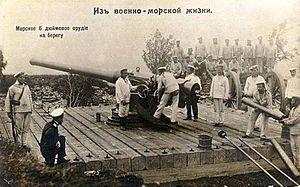
La forteresse navale Empereur Pierre le Grand est une ligne de fortifications russe qui visait à bloquer l'accès à Saint-Pétersbourg par la mer. Elle comporte des pièces d'artillerie côtière de gros calibre le long des rives nord et sud du golfe de Finlande, au point le plus étroit du golfe, entre Porkkala, et Tallinn. Les deux forteresses de Mäkiluoto et Naissaar se trouvent ainsi à seulement à 36 kilomètres de distance. L'artillerie côtière, avec une portée d'environ 25 km, pouvait donc tenir tout navire passant par le détroit sous son feu, voire le prendre entre feux croisés. De plus, une base militaire est construite à Tallinn.